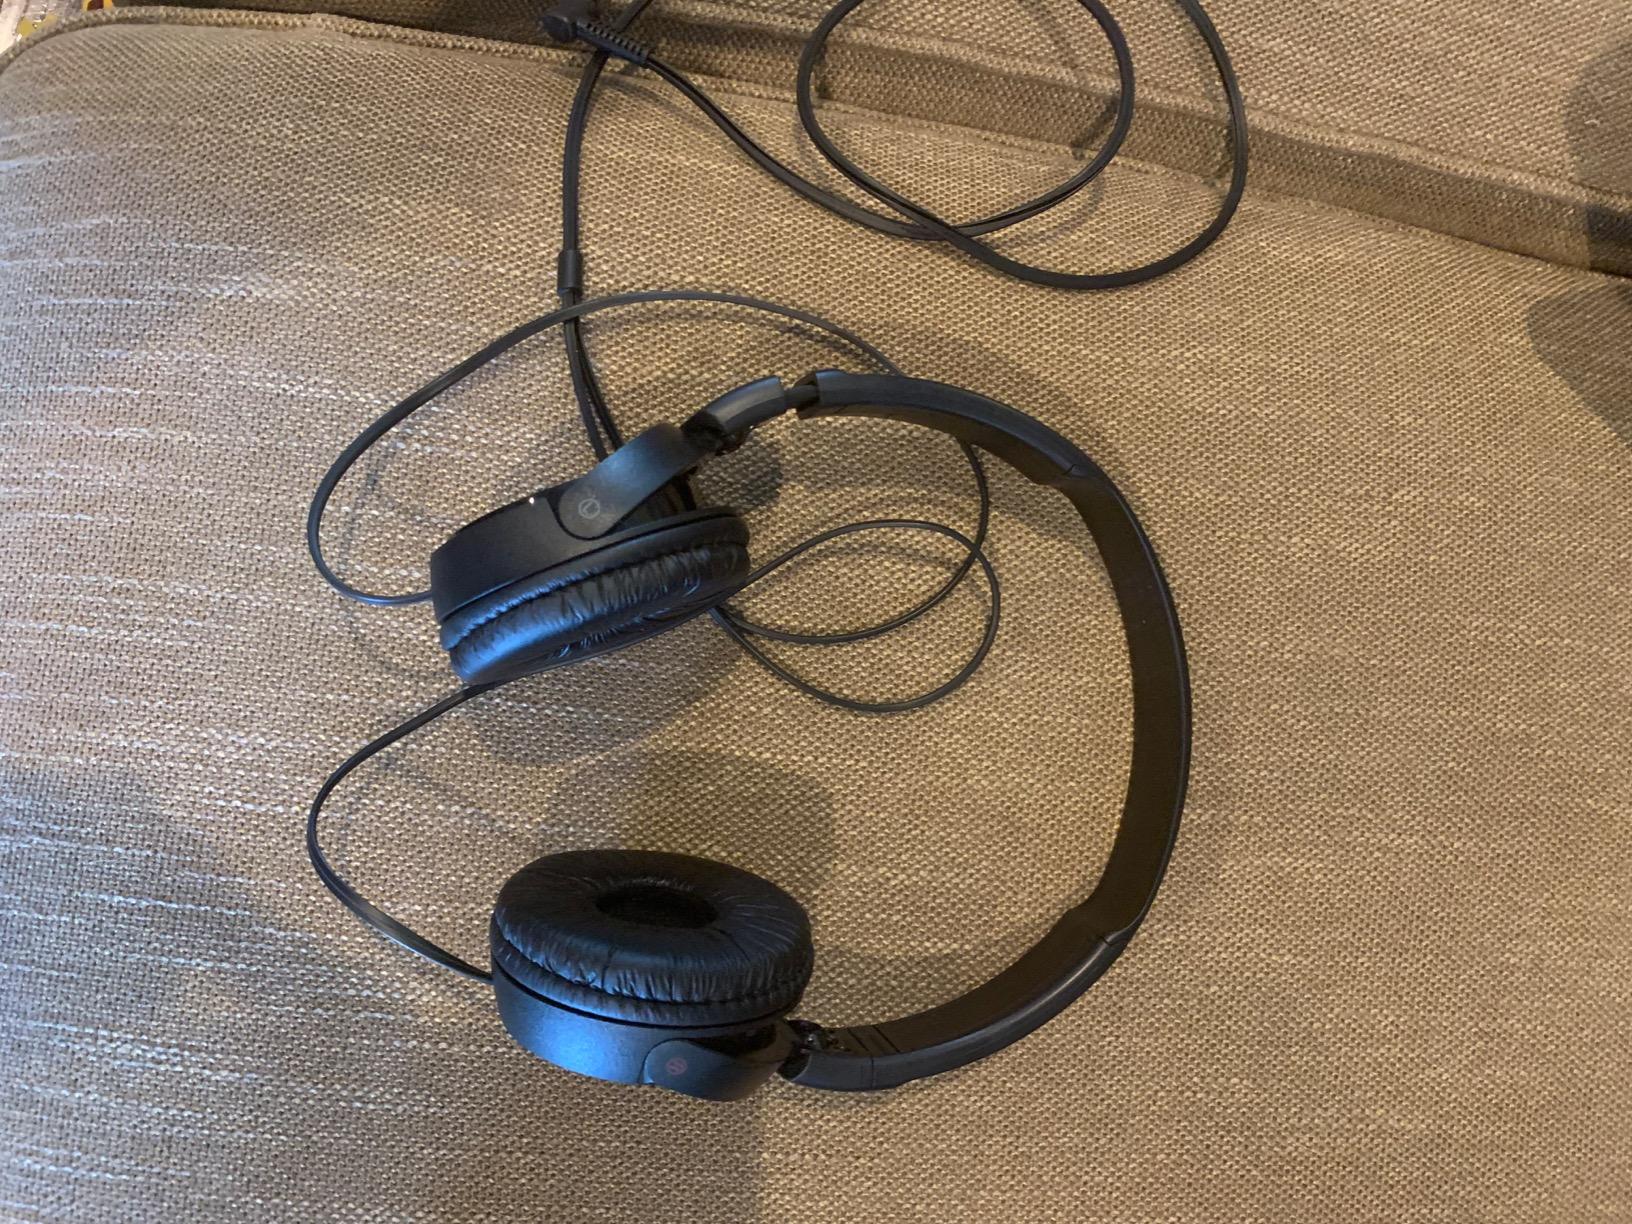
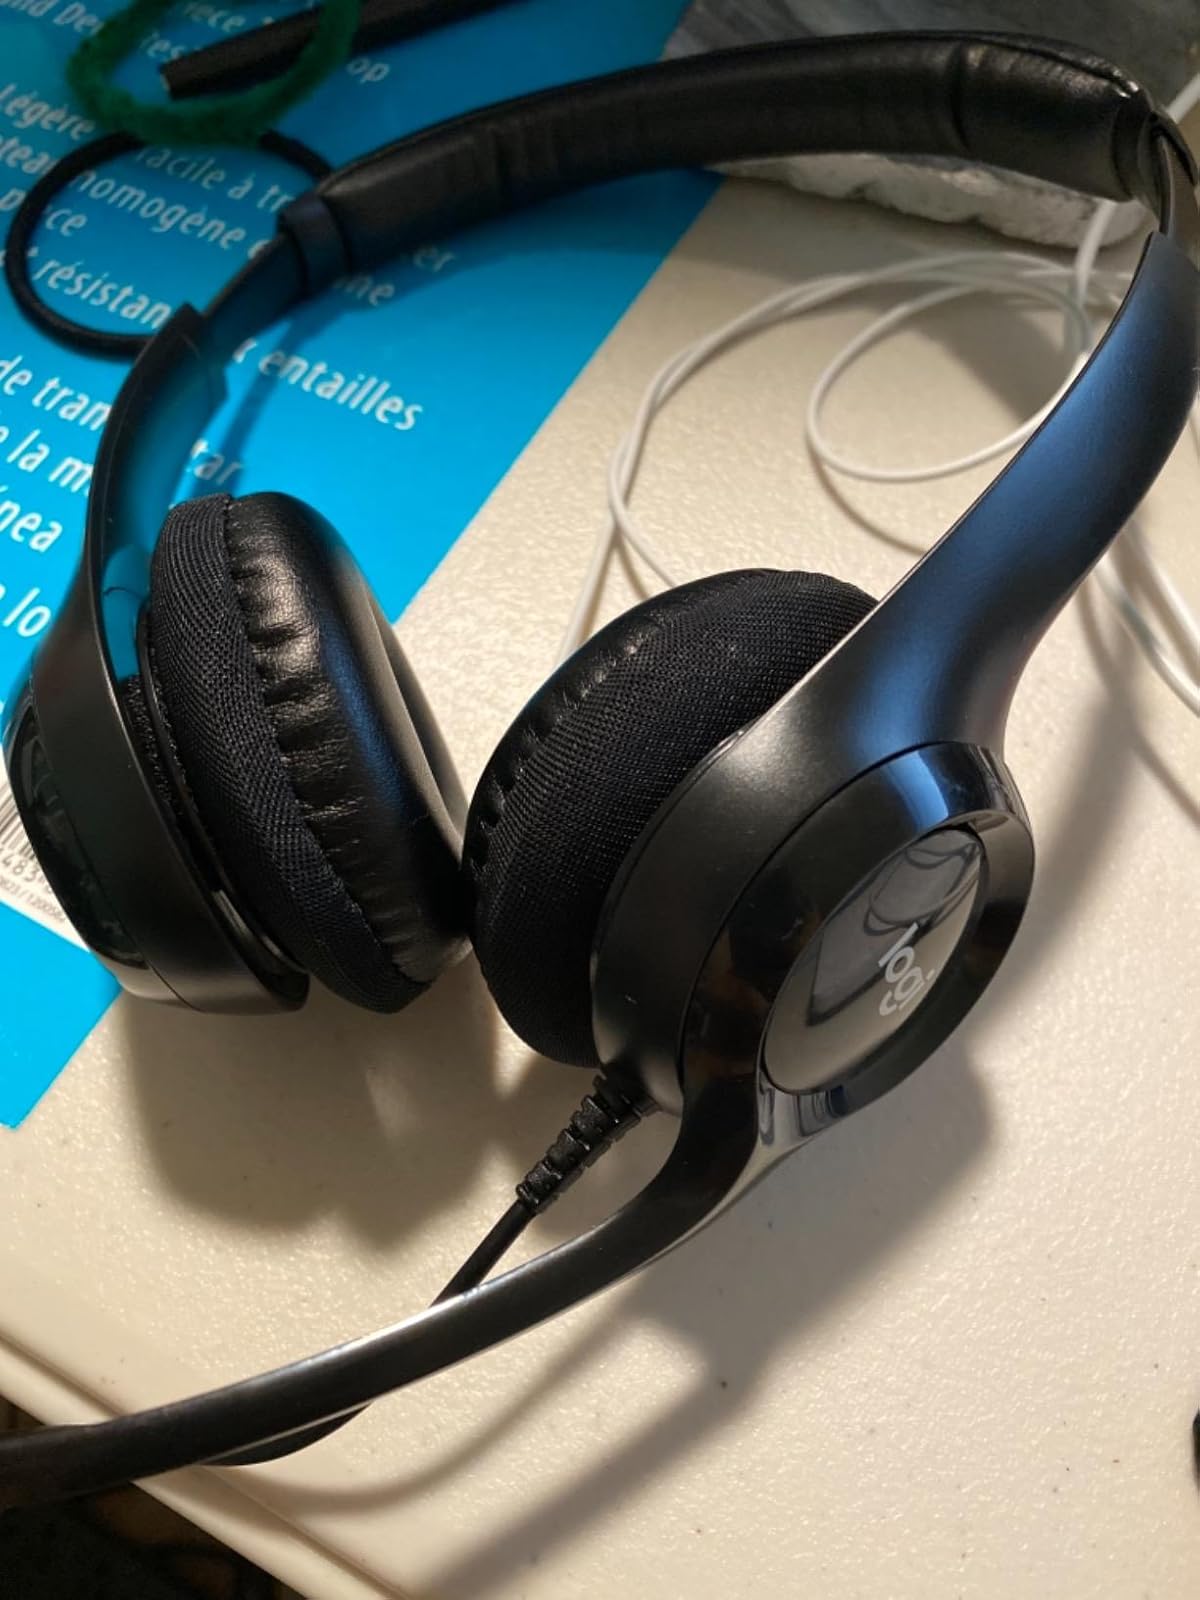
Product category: headphones
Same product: no